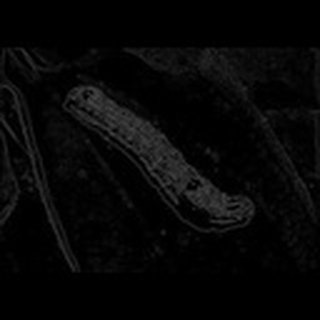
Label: cotton_army_worm